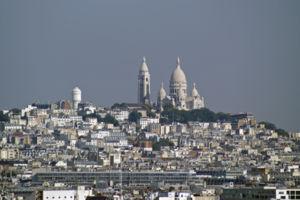
Féerie pour une autre fois est un roman de Louis-Ferdinand Céline publié aux éditions Gallimard le 27 juin 1952. Ce roman est suivi de Normance paru en 1954 et qui lui est contemporain dans sa rédaction.
La basilique du Sacré-Cœur de Montmartre, dite du Vœu national, située au sommet de la butte Montmartre, dans le quartier de Clignancourt du 18ᵉ arrondissement de Paris, est un édifice religieux parisien majeur, « sanctuaire de l'adoration eucharistique et de la miséricorde divine » et propriété de l'archidiocèse de Paris.